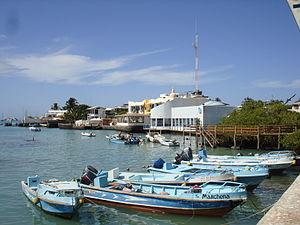
Puerto Isidro Ayora, plus communément appelée Puerto Ayora, est une ville de l'île de Santa Cruz, dans la province des Galápagos en Équateur, bordant Academy Bay. C'est la plus grande ville de l'archipel sans en être le chef-lieu administratif.